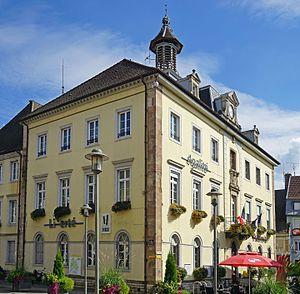
L'hôtel de la ville d'Héricourt surmonté d'un clocheton.
Héricourt est une commune française située dans le département de la Haute-Saône en région Bourgogne-Franche-Comté. Elle fait partie de la région culturelle et historique de Franche-Comté.